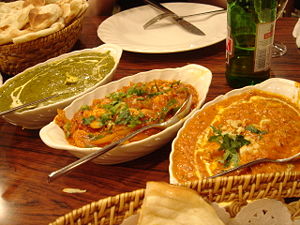
Indien / Kultur / Mad og drikke
Indisk mad er en stor 'eksportsucces'. Indiske udvandrere har spredt det indiske køkken til alle dele af verden.
Indien, officielt Republikken Indien, er en suveræn stat i den sydlige del af Asien, hvor landet udgør hovedparten af det indiske subkontinent. Indien grænser op til Pakistan, Kina, Nepal, Bhutan, Bangladesh og Myanmar og har søgrænser til Maldiverne, Sri Lanka og Indonesien. Indien har ligeledes en omdiskuteret grænse til Afghanistan.